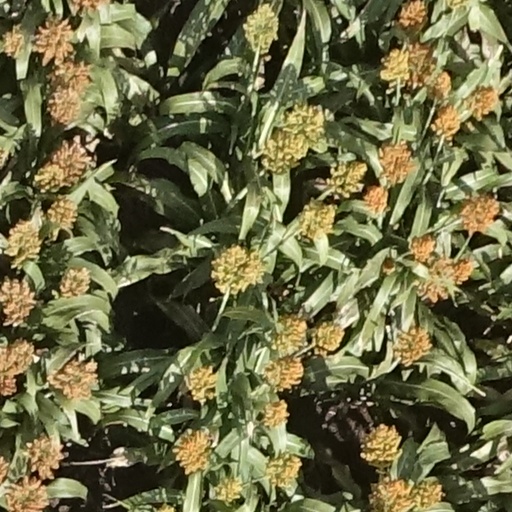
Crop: sorghum